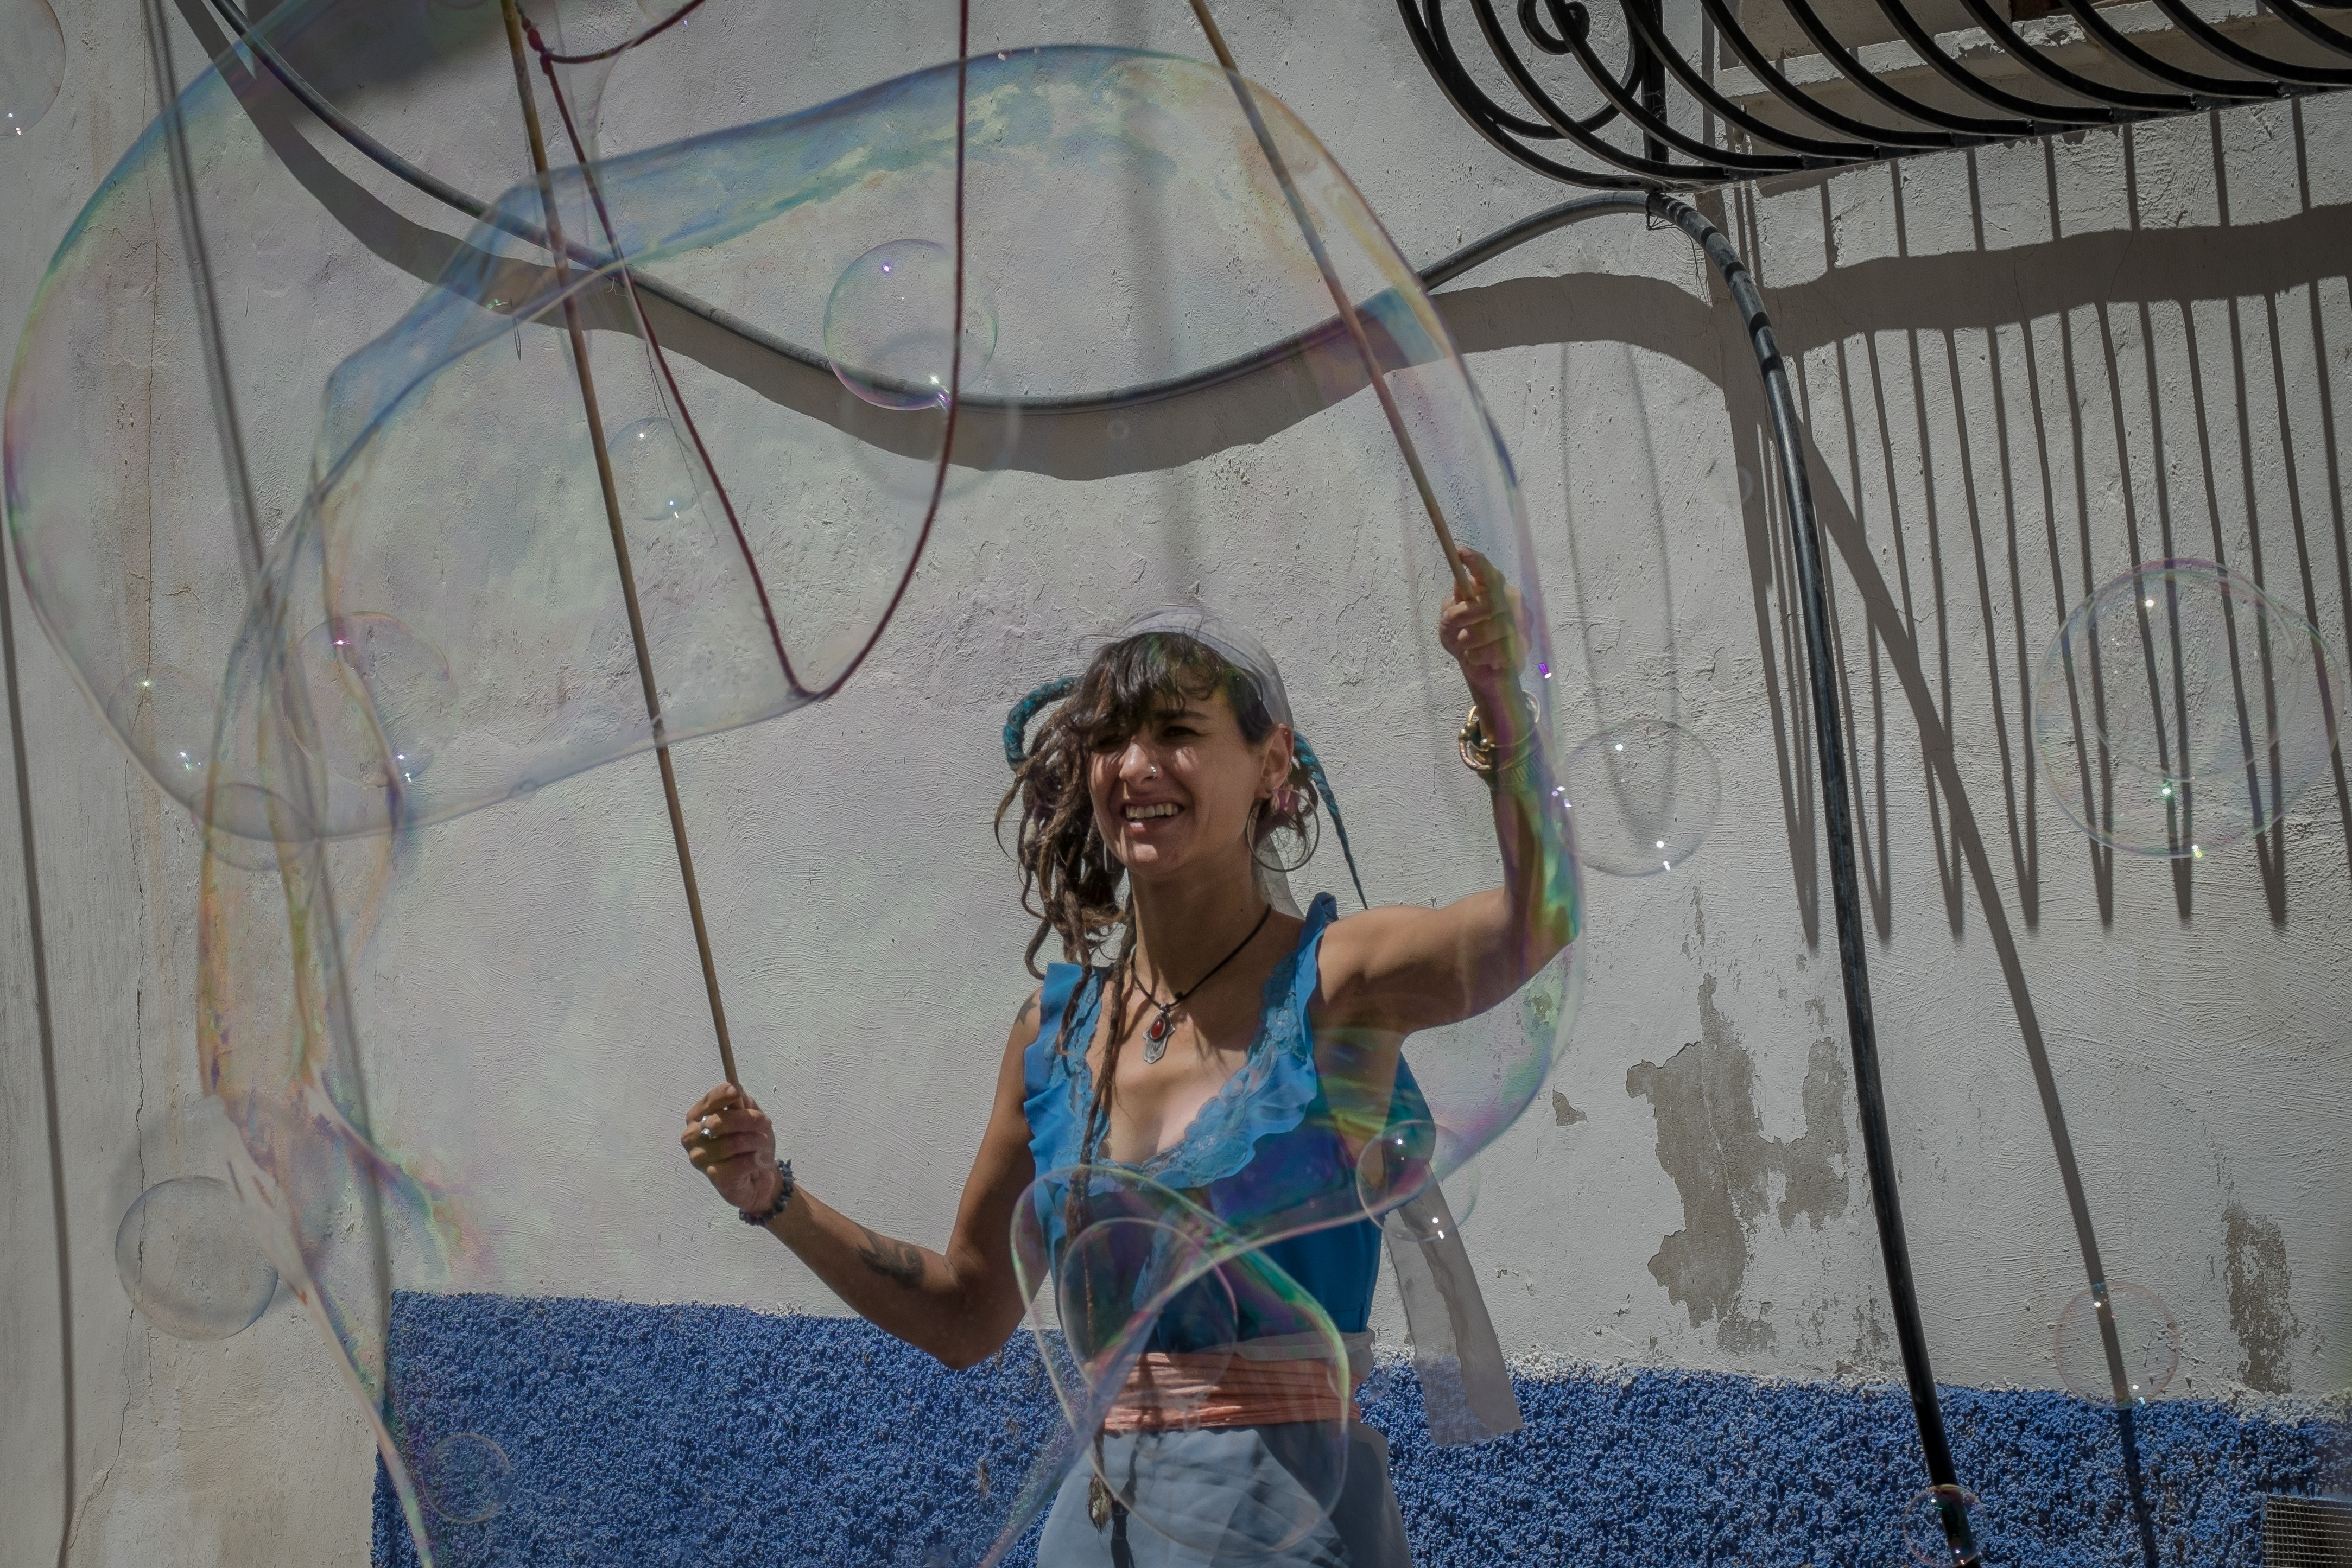
girl, street, spring, artist, blue, performance art, art, spain, soap, joy, bubbles, fuji, finestrat, fujinon, streetmarket, 55200, soapbell